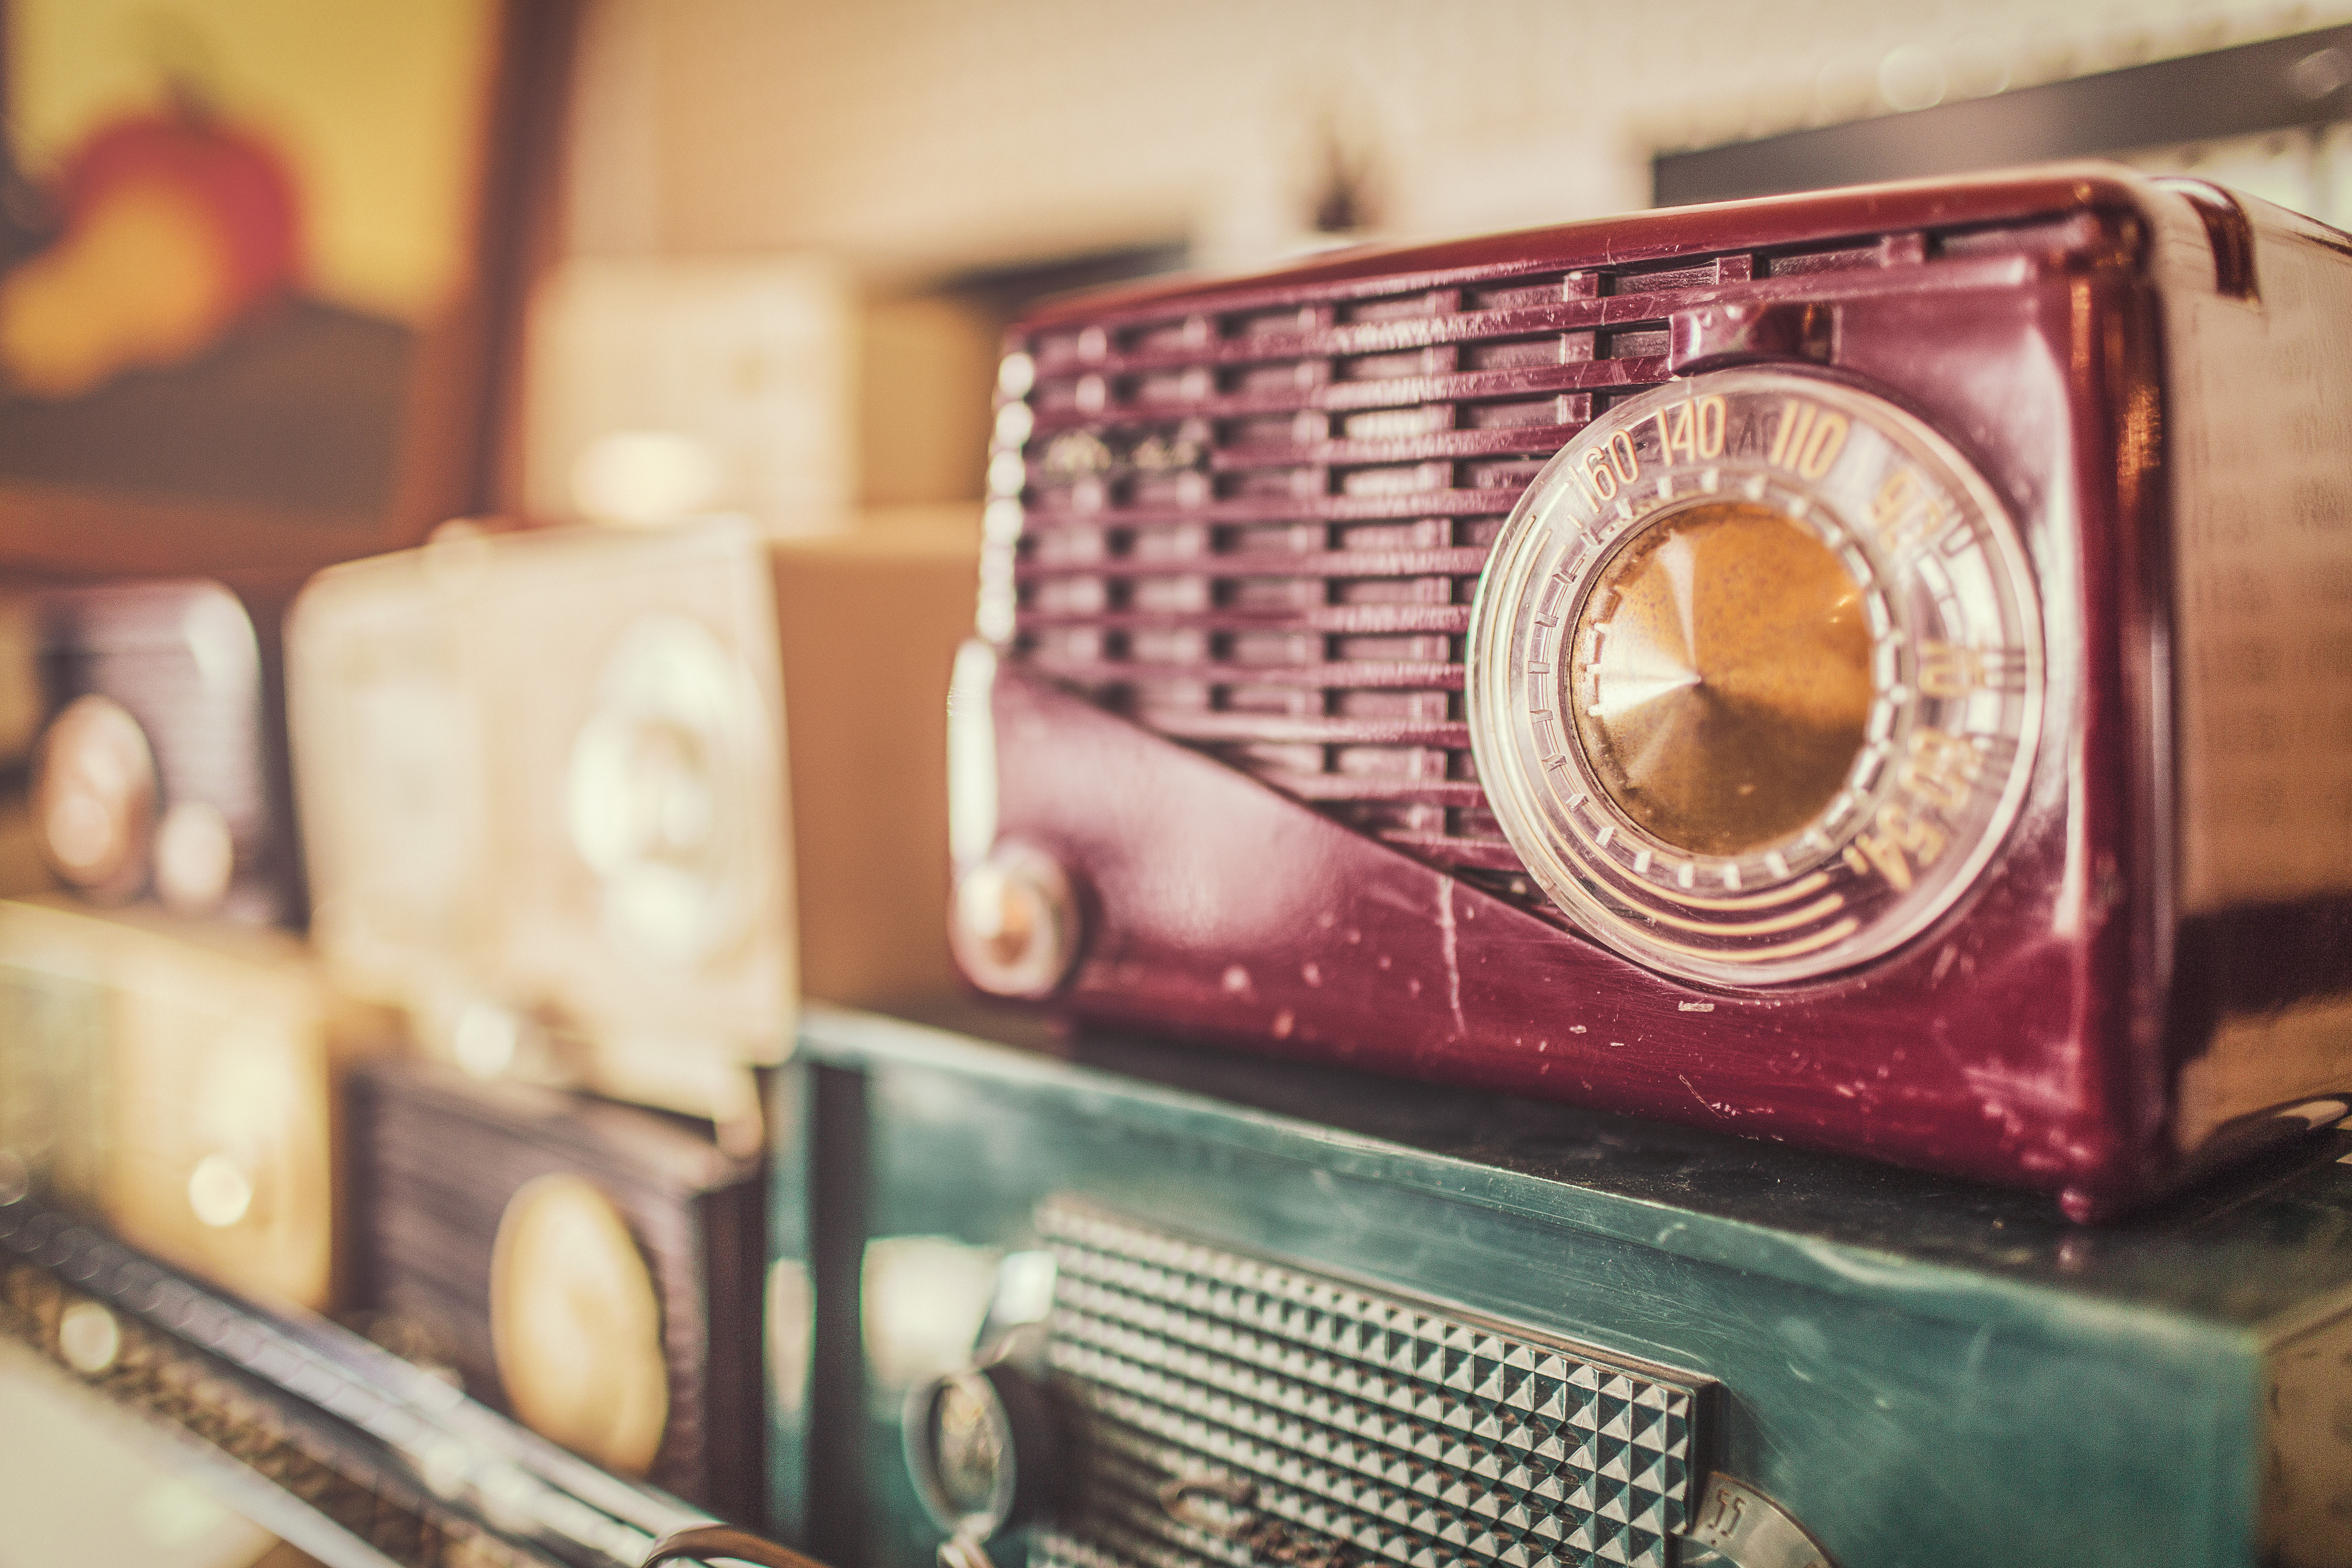
vintage, red, color, photograph, classic, radios